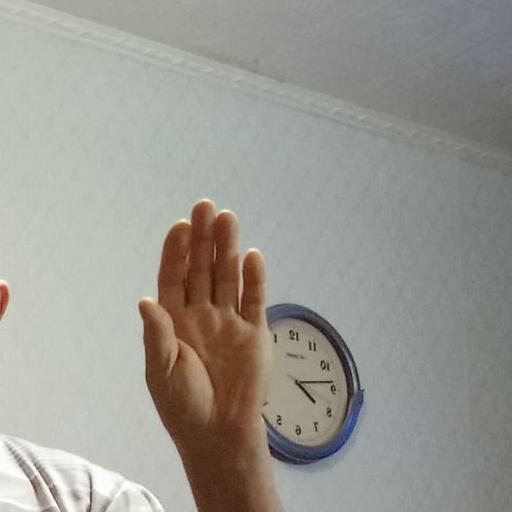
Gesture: stop